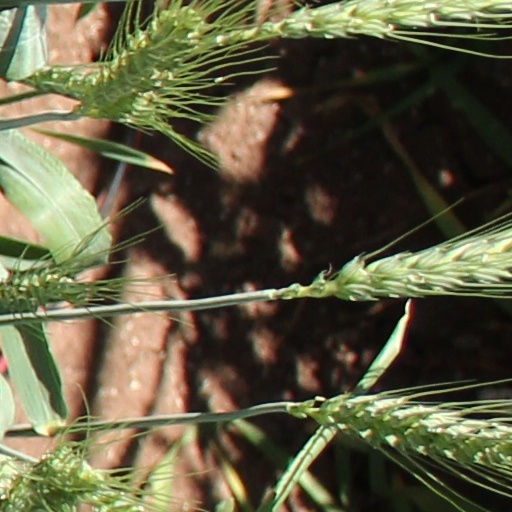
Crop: wheat